Legend of Sudsakorn

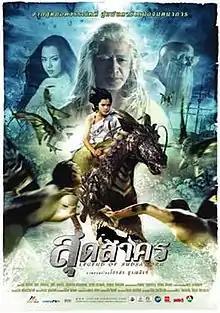
Thai film poster

Legend of Sudsakorn is a 2006 Thai fantasy film. It is based on a story from "Phra Aphai Mani", a 30,000-line epic poem by Thailand's best-known poet Sunthorn Phu.